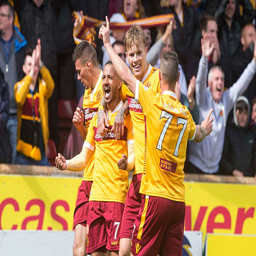
football player celebrates his goal making it 2 : 0 with team mates during sports association play - off final 2nd leg .